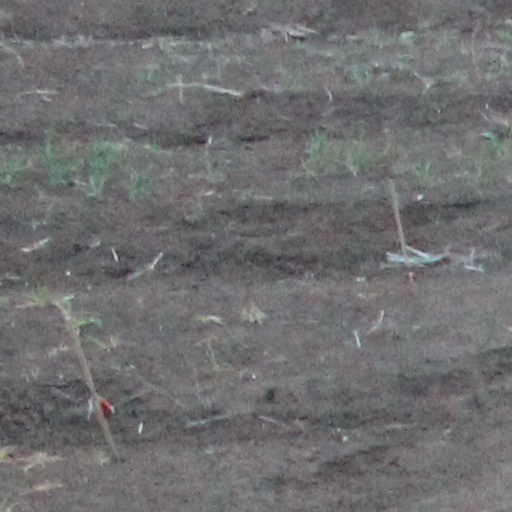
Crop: wheat